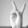
ASL letter: V